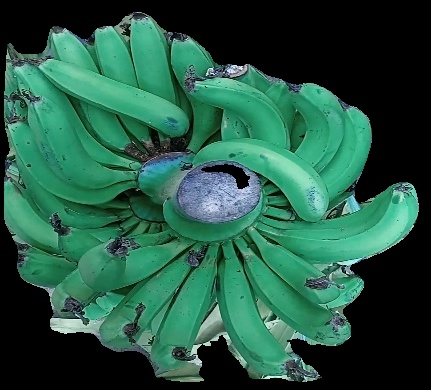
Variety: pachbale
Grade: grade3